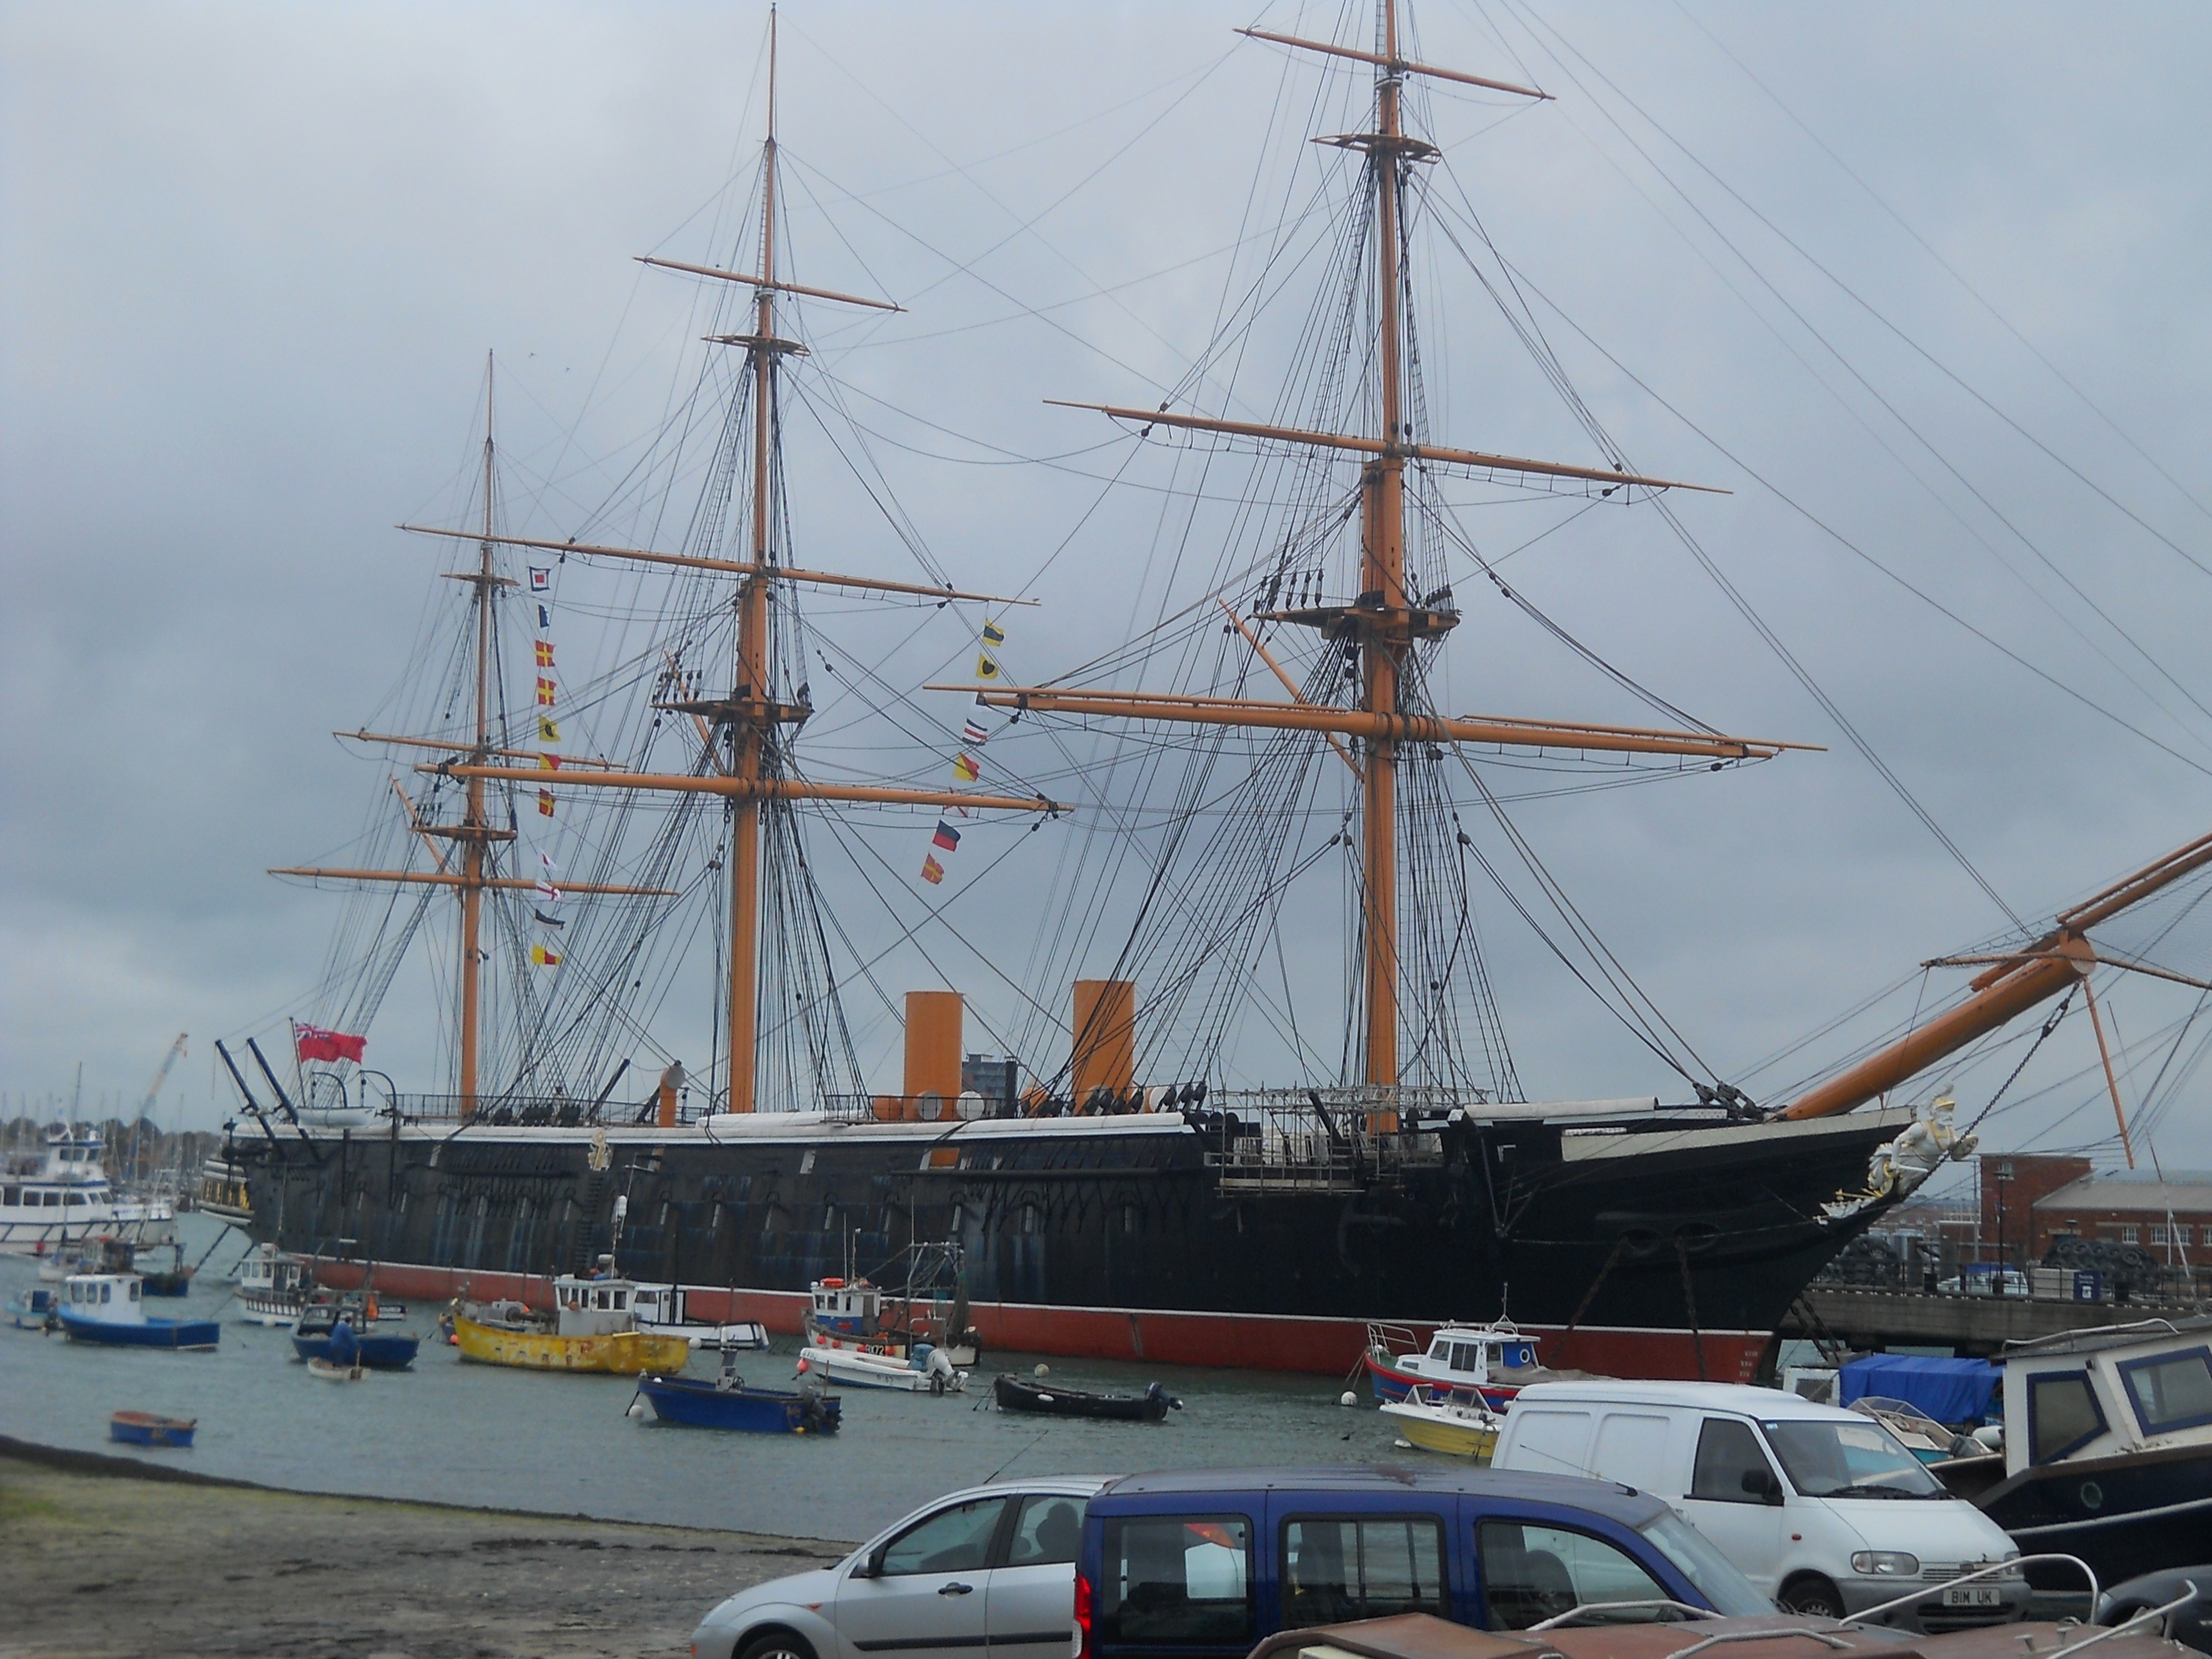
sea, coast, boat, ship, transport, vehicle, mast, harbor, port, england, ships, sail, trade, watercraft, warship, windjammer, frigate, brig, sailing ship, training ship, tall ship, galleon, full rigged ship, ship of the line, caravel, brigantine, naval ship, barquentine, hms warrior